2020 AFL Grand Final

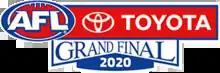
The Gabba (pictured in 2019), where the 2020 AFL Grand Final was played.

The 2020 AFL Grand Final was an Australian rules football match contested between and at the Gabba in Brisbane, Queensland, on Saturday 24 October 2020. It was the 125th annual Grand Final of the Australian Football League (formerly the Victorian Football League), staged to determine the premiers for the 2020 AFL season. The match was originally scheduled for the last Saturday of September but was delayed several weeks due to the suspension of the season stemming from the impact of the COVID-19 pandemic. It was the first AFL grand final to be staged outside the state of Victoria, and the first to be held at night.